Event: Nepal Earthquake
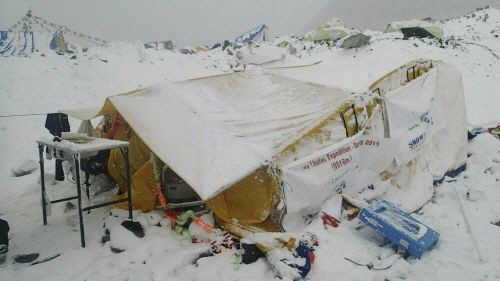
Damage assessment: damage